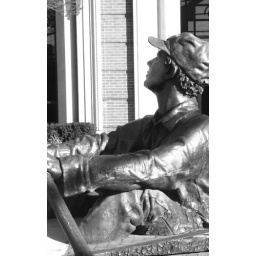
boy in a boat